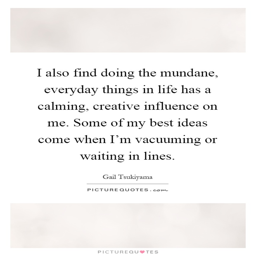
i also find doing the mundane , everyday things in life has a calming , creative influence on me .